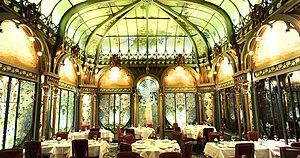
Décor du restaurant la Fermette Marbeuf
Cet article recense les monuments historiques du 8ᵉ arrondissement de Paris, en France.
La Fermette Marbeuf est un restaurant gastronomique de 1898, du Triangle d'or du quartier des Champs-Élysées, du 8e arrondissement de Paris. Sa « salle 1900 » de style jardin d'hiver Belle Époque Art nouveau années 1900 est inscrite aux monuments historiques depuis le 9 décembre 1983.